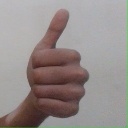
अक्षर: थ